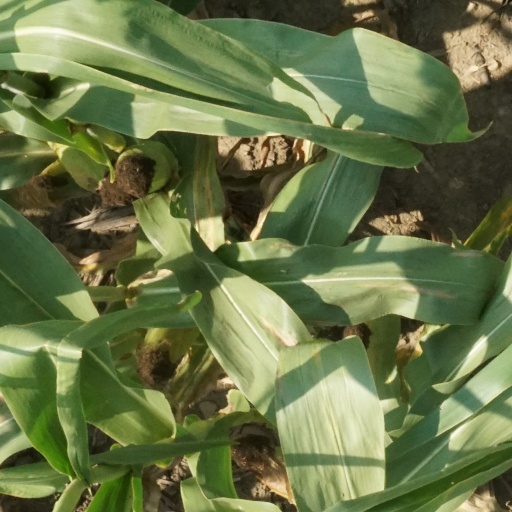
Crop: maize; corn